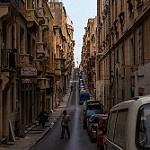
Scene: Outdoor